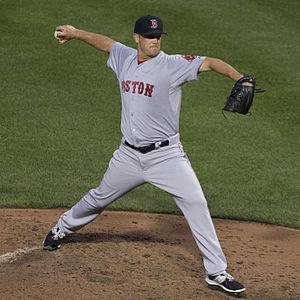
Steven Richard Wright est un lanceur droitier des Ligues majeures de baseball jouant avec les Red Sox de Boston.